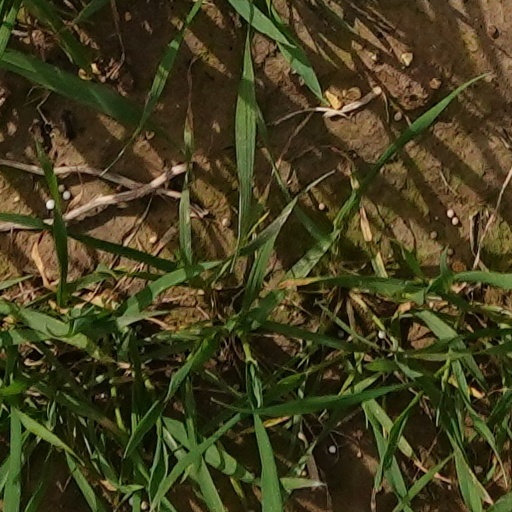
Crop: wheat